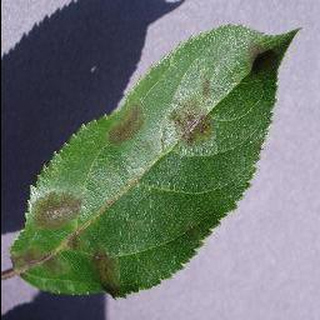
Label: apple_apple_scab